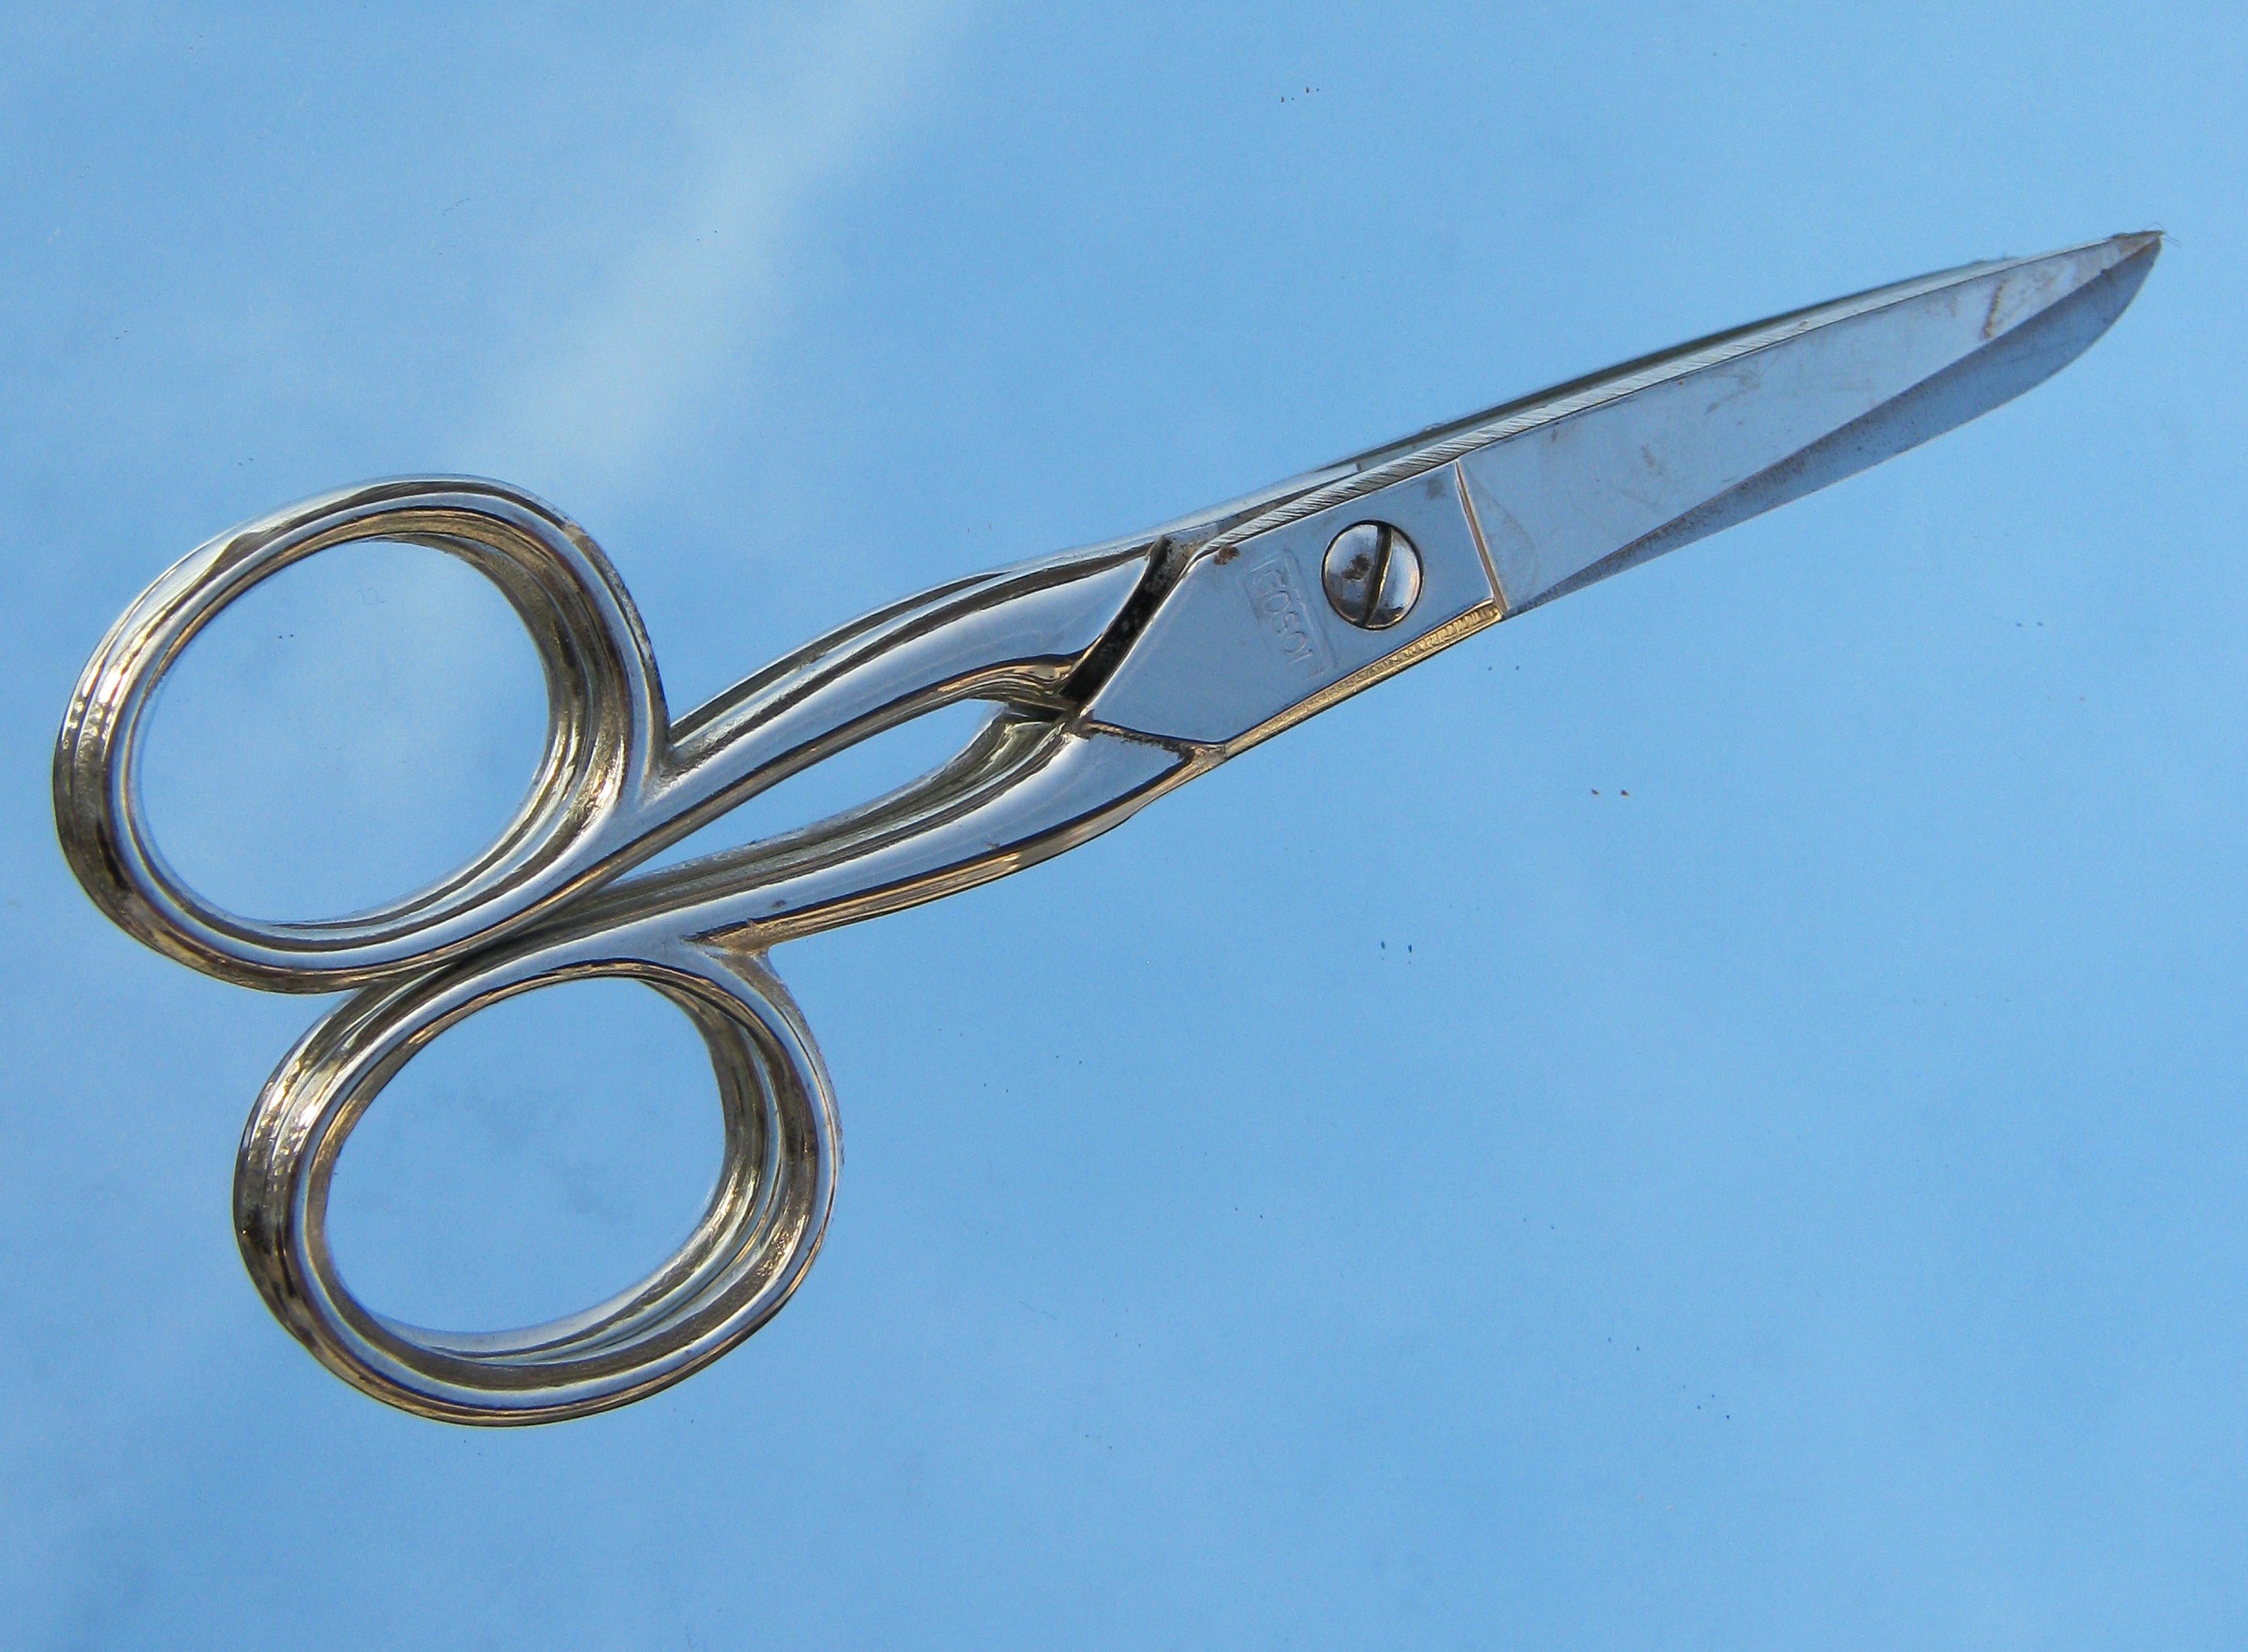
sharp, tool, metal, office, cut, scissors, paper scissors